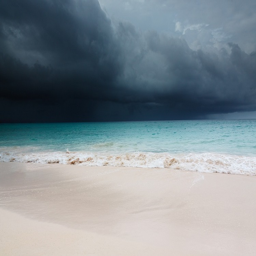
dark , stormy skies rolling in over a beach